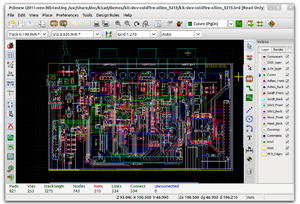
KiCad est une suite logicielle libre de conception pour l'électronique pour le dessin de schémas électroniques et la conception de circuits imprimés. KiCad est publié sous licence GNU GPL.